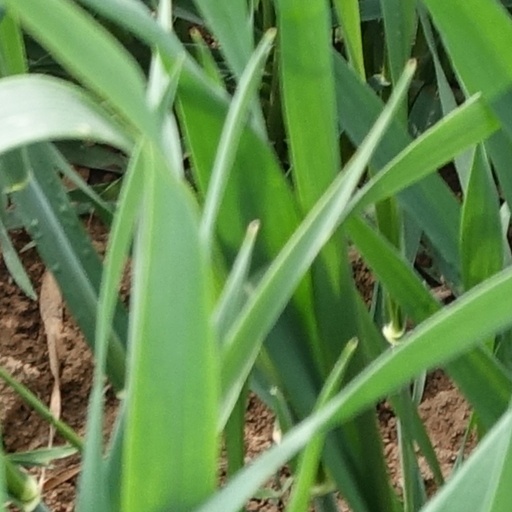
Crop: wheat